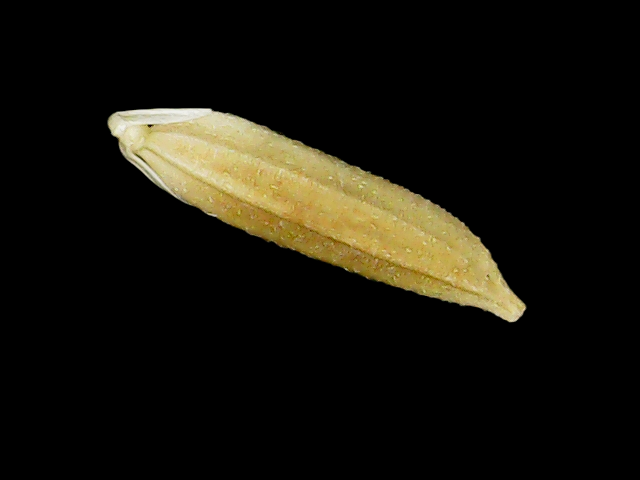
Rice variety: Binadhan25